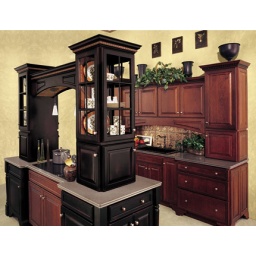
The kitchen cabinetry was created with Woodfield door style in Maple finished in Bordeaux and Cherry finished in Brittany with Chocolate glaze.